Israel Jacob Kligler

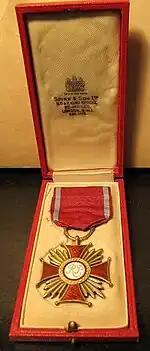
"Cross of Merit" - A medal awarded to Kligler by the Polish government in 1943 via the Polish consul in Jerusalem, for his contribution to the development of a vaccine for Polish refugees and for displaying courage by trying the vaccine on himself and his assistants.

Dr Kligler's efforts to eliminate malaria in Palestine came notwithstanding the pessimism of "... the experts of 1918 ... (who prophesied) that the future of this country (Palestine) might be considered to be almost hopeless from the malarial standpoint..."